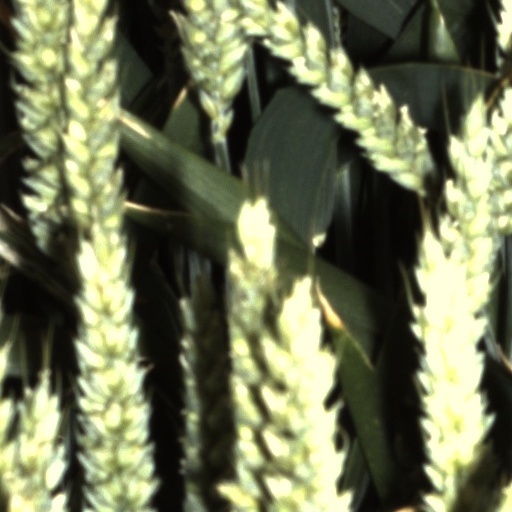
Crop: wheat